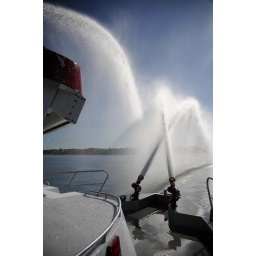
Firing up the water cannons on the Jacksonville, FL Fire and rescue boat built in Kingston at MetalCraft Marine